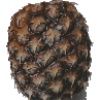
Label: pineapple